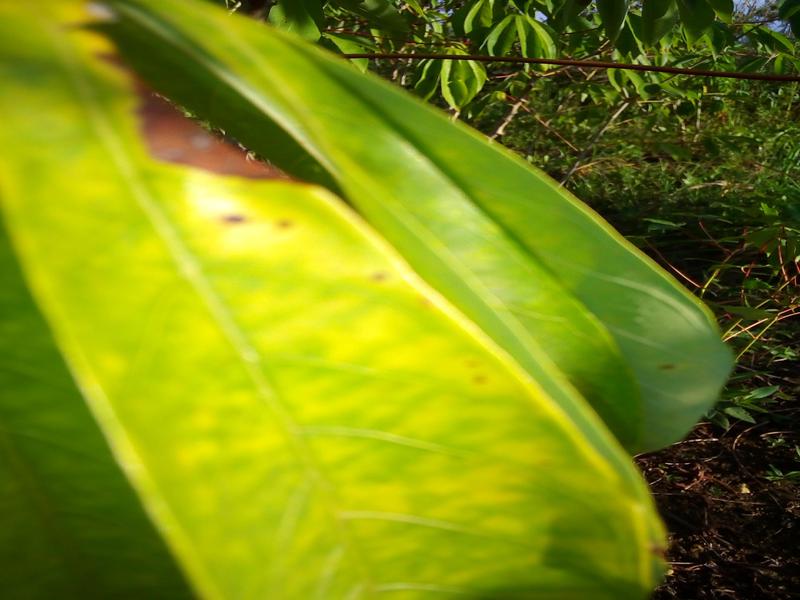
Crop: cassava
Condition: bacterial_blight